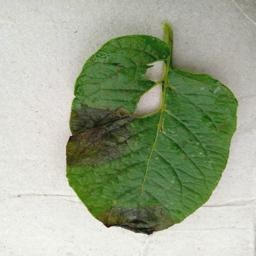
Etiqueta: Late Blight